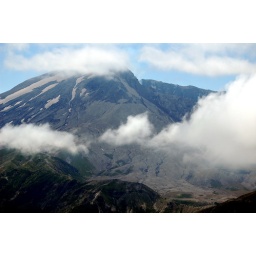
The bluish gray cloud in the upper center is gas emissions from the growing dome.